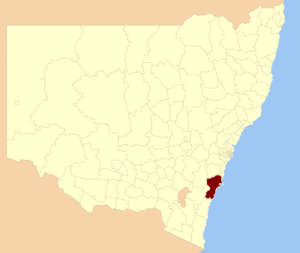
La ville de Shoalhaven est une zone d'administration locale située dans l'État de Nouvelle-Galles du Sud en Australie.